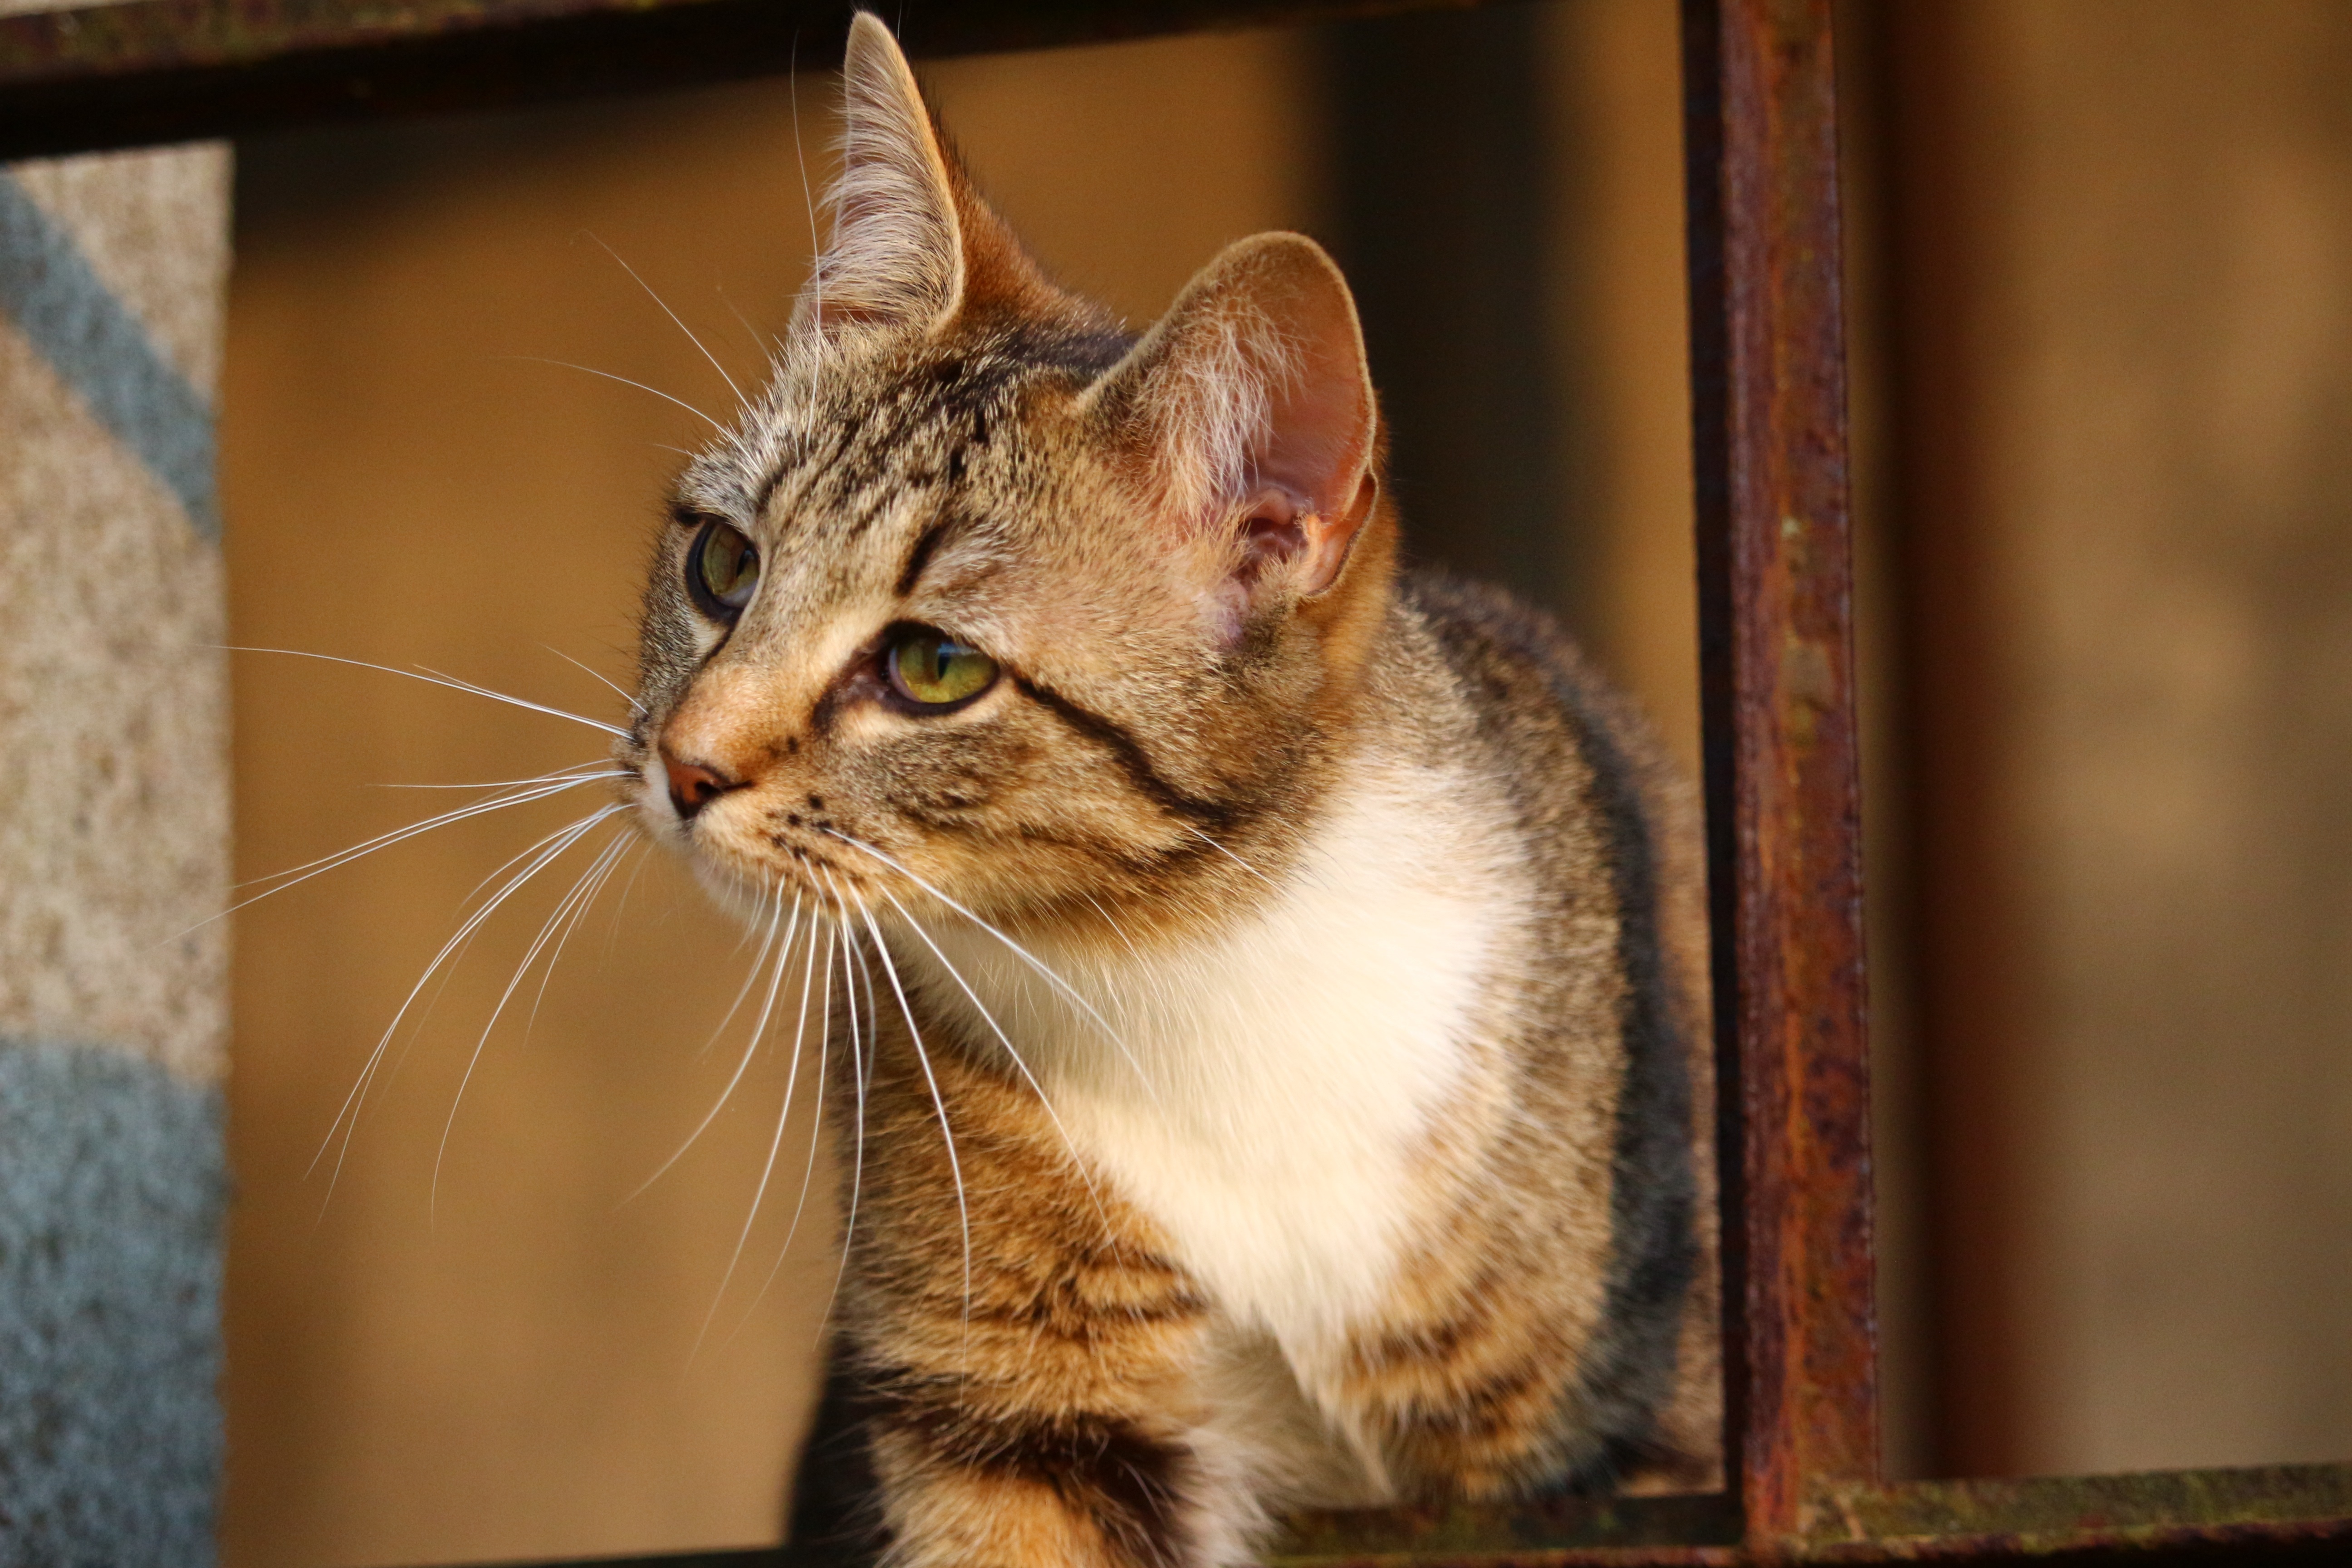
kitten, cat, mammal, fauna, whiskers, vertebrate, mieze, domestic cat, mackerel, tiger cat, young cat, abyssinian, tabby cat, bengal, european shorthair, small to medium sized cats, cat like mammal, domestic short haired cat, toyger